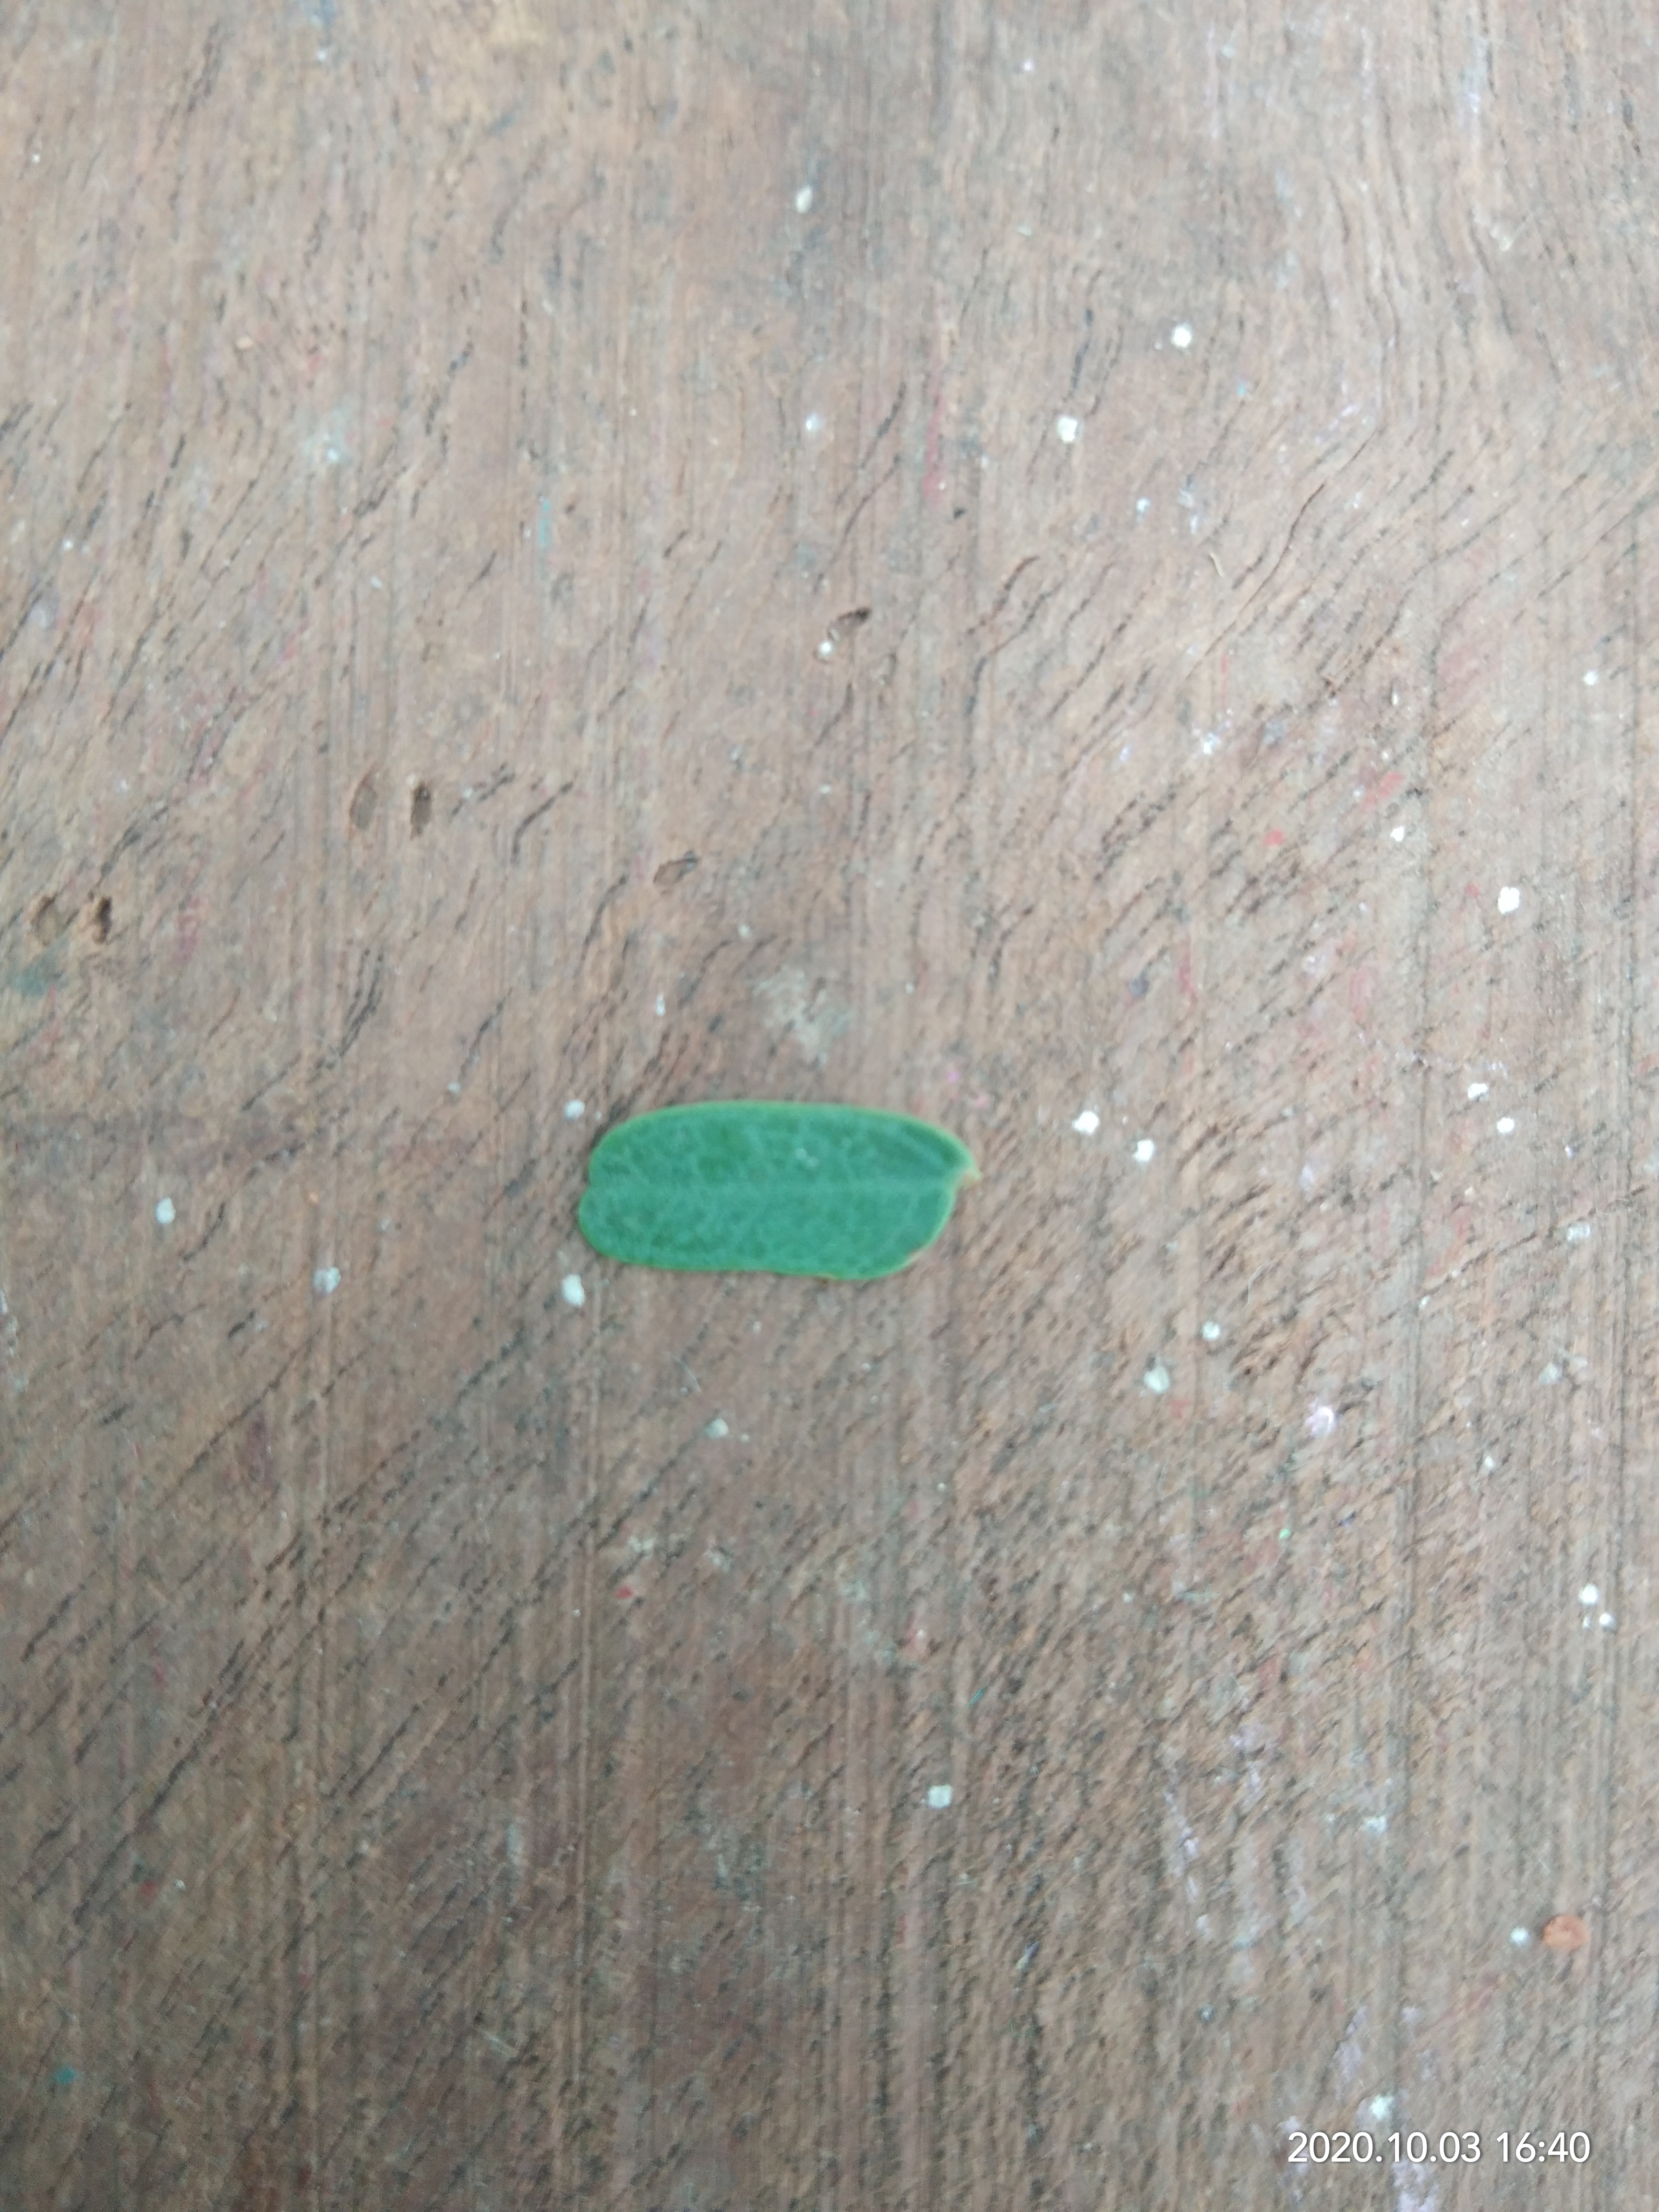
Plant: Tamarind